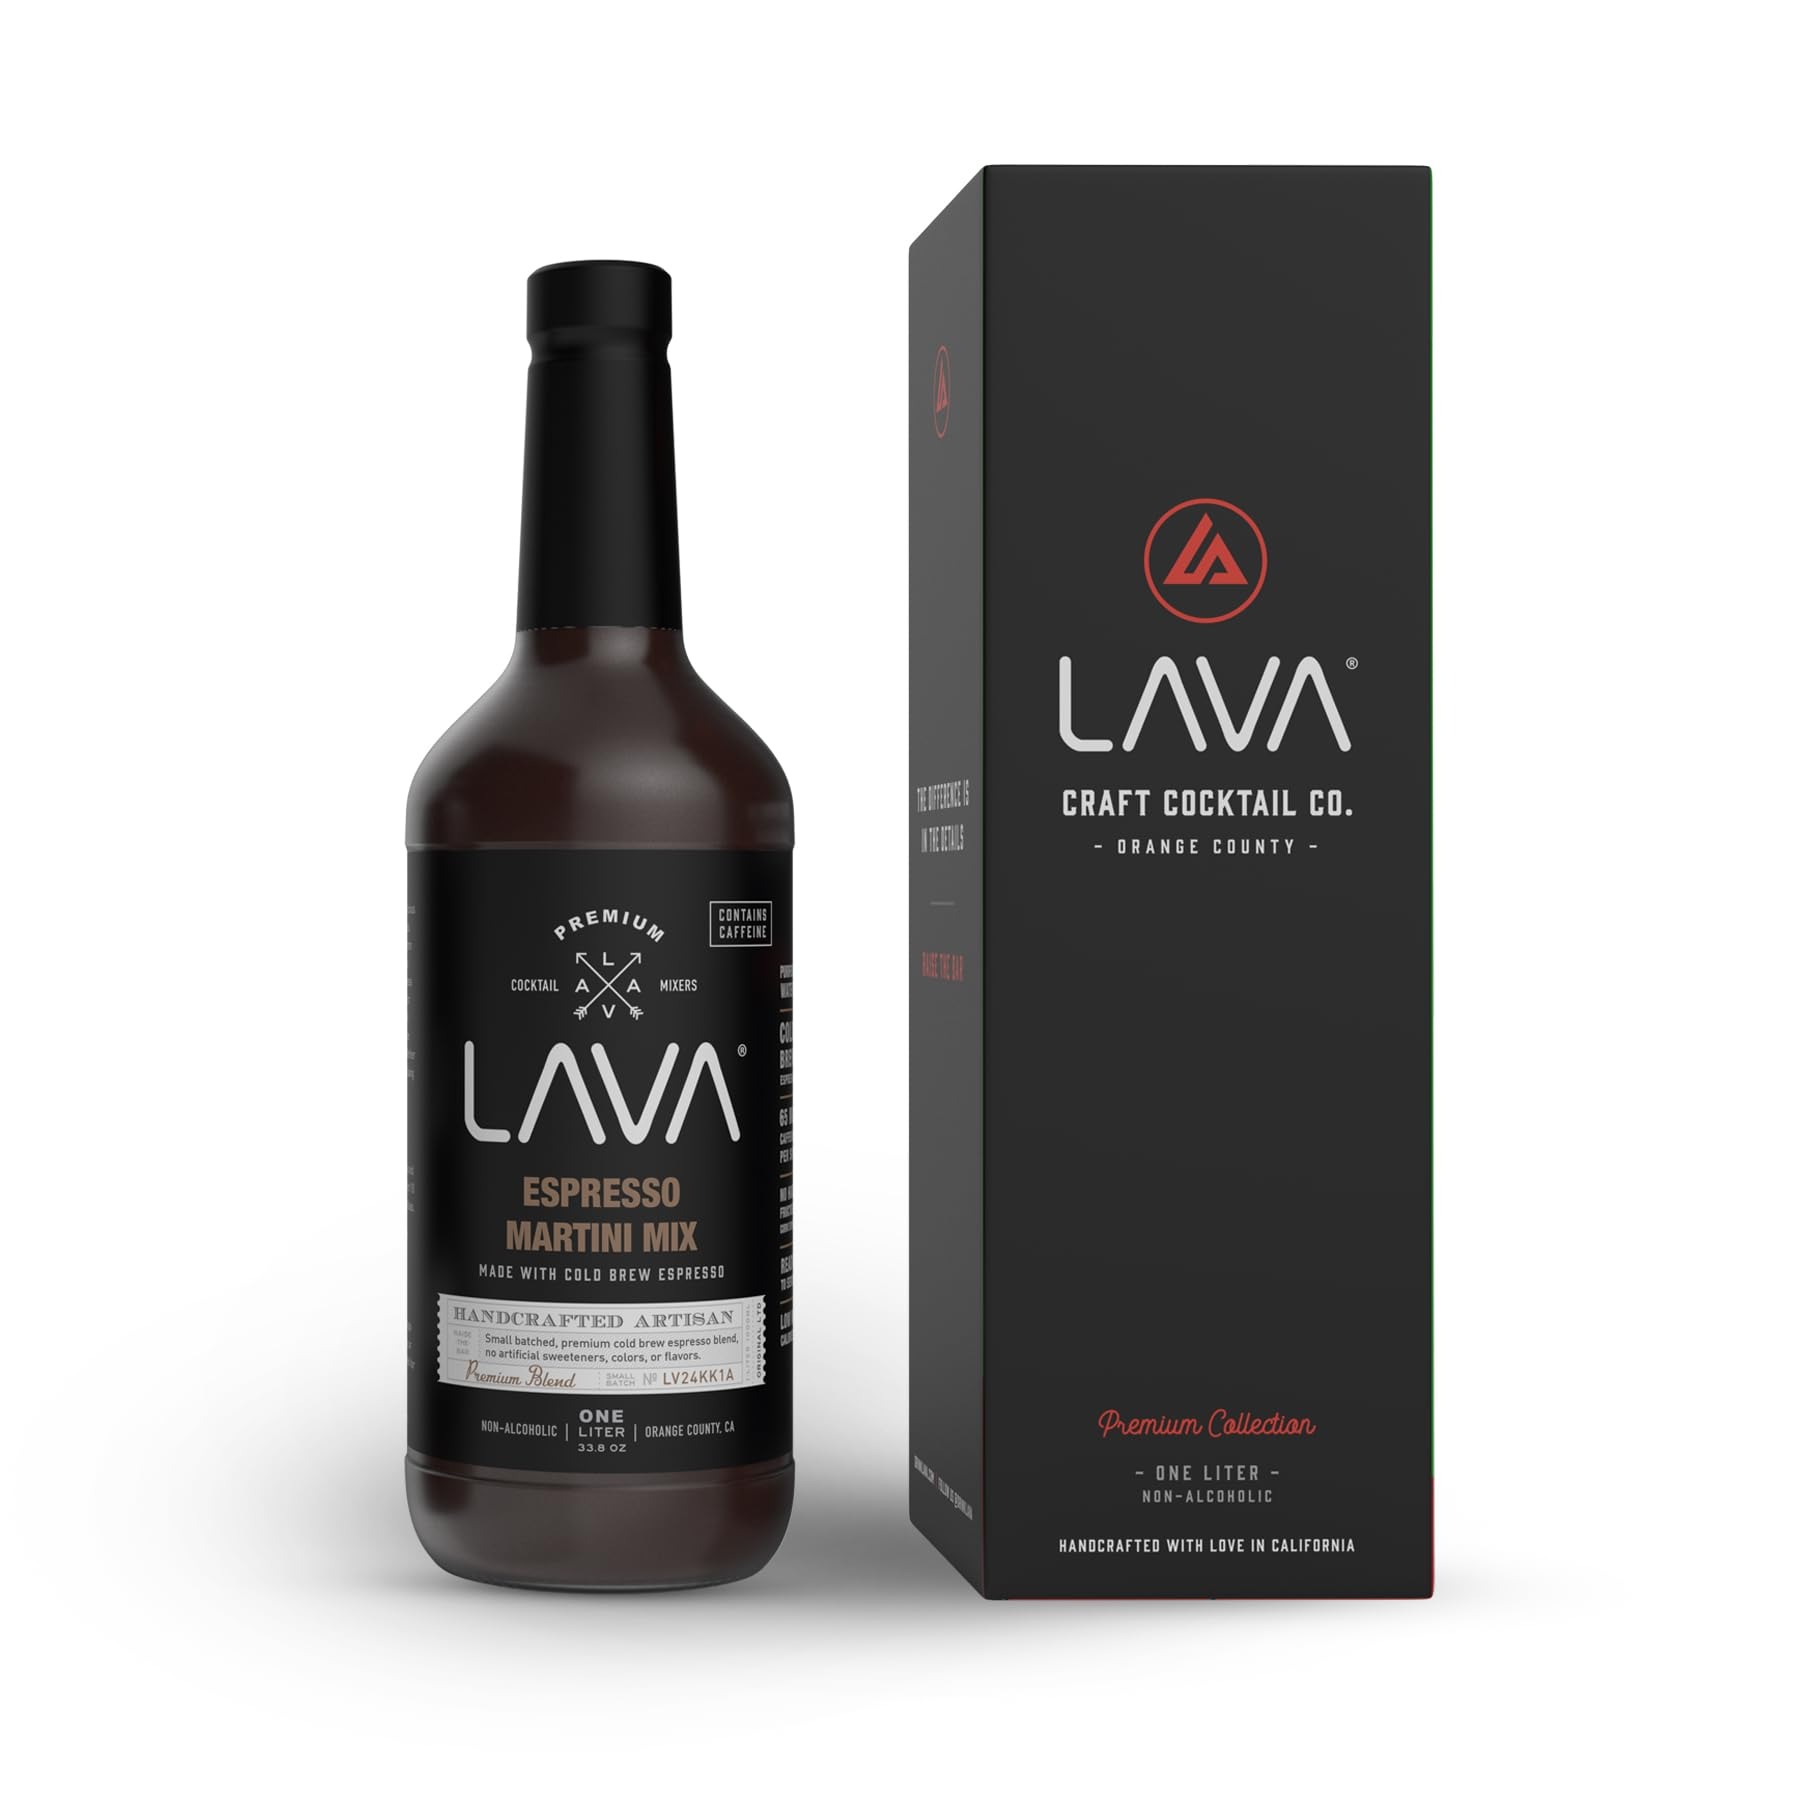
Item Name: LAVA Premium Espresso Martini Mix, Cold Brew Espresso, 65mg Caffeine Per Serv., No Artificial Sweeteners, Colors, or Flavors, Espresso Martini Gift, 1-Liter (33.8oz) Glass Bottle
Bullet Point 1: Handcrafted and small batched Espresso Martini mix. Non-alcoholic, ready to use — just add liquor.
Bullet Point 2: Made with premium cold brew espresso blend, no artificial sweeteners, colors, or flavors.
Bullet Point 3: Big bold real espresso flavor, 65mg caffeine per serving, smooth texture, and a nice thick crema.
Bullet Point 4: Every bottle makes 8-12 perfect Espresso Martini cocktails quick and easy
Bullet Point 5: Perfect for espresso mocktail, espresso martini gift, espresso martini kit, espresso martini glasses
Product Description: Enjoy a delicious premium espresso martini without the fuss. Made with premium cold brew espresso and free from artificial sweeteners, artificial flavors, and artificial colors, this mix lets you “craft” the perfect espresso martini in seconds; like you would enjoy at a fine dining restaurant. Just pour and shake for a quick pick-me-up that delivers 65mg of caffeine per serving, big bold espresso flavor, smooth texture, and a nice thick crema. If you’re like us and love an espresso martini but don’t like the idea of making one from scratch or paying $15 for one at a bar then this delicious mix is just what you need. Every bottle makes 8-12 premium espresso martinis like you brewed the espresso yourself. Trust us, this is a game changer.
Value: 33.8
Unit: Fl Oz

Price: 18.99